Chehalis Downtown Historic District

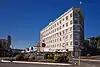

A large fire occurred during the morning hours of August 2, 1912 beginning in the Bush Block at the Staeger Bros. book and stationary store. Over $14,000 in damages were reported, including at the "Chehalis Bee-Nugget" newspaper and the post office, both located in the block.